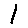
Label: 1